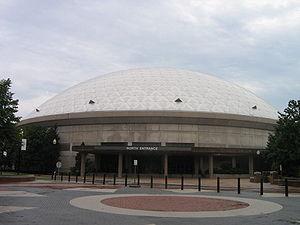
Walter Ray Allen dit Ray Allen, né le 20 juillet 1975, est un joueur américain de basket-ball ayant évolué au poste d'arrière en NBA pendant 18 saisons. Il est considéré comme l'un des meilleurs tireurs à trois points de l'histoire de la NBA.